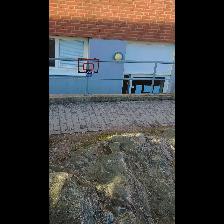
Label: NonHuman